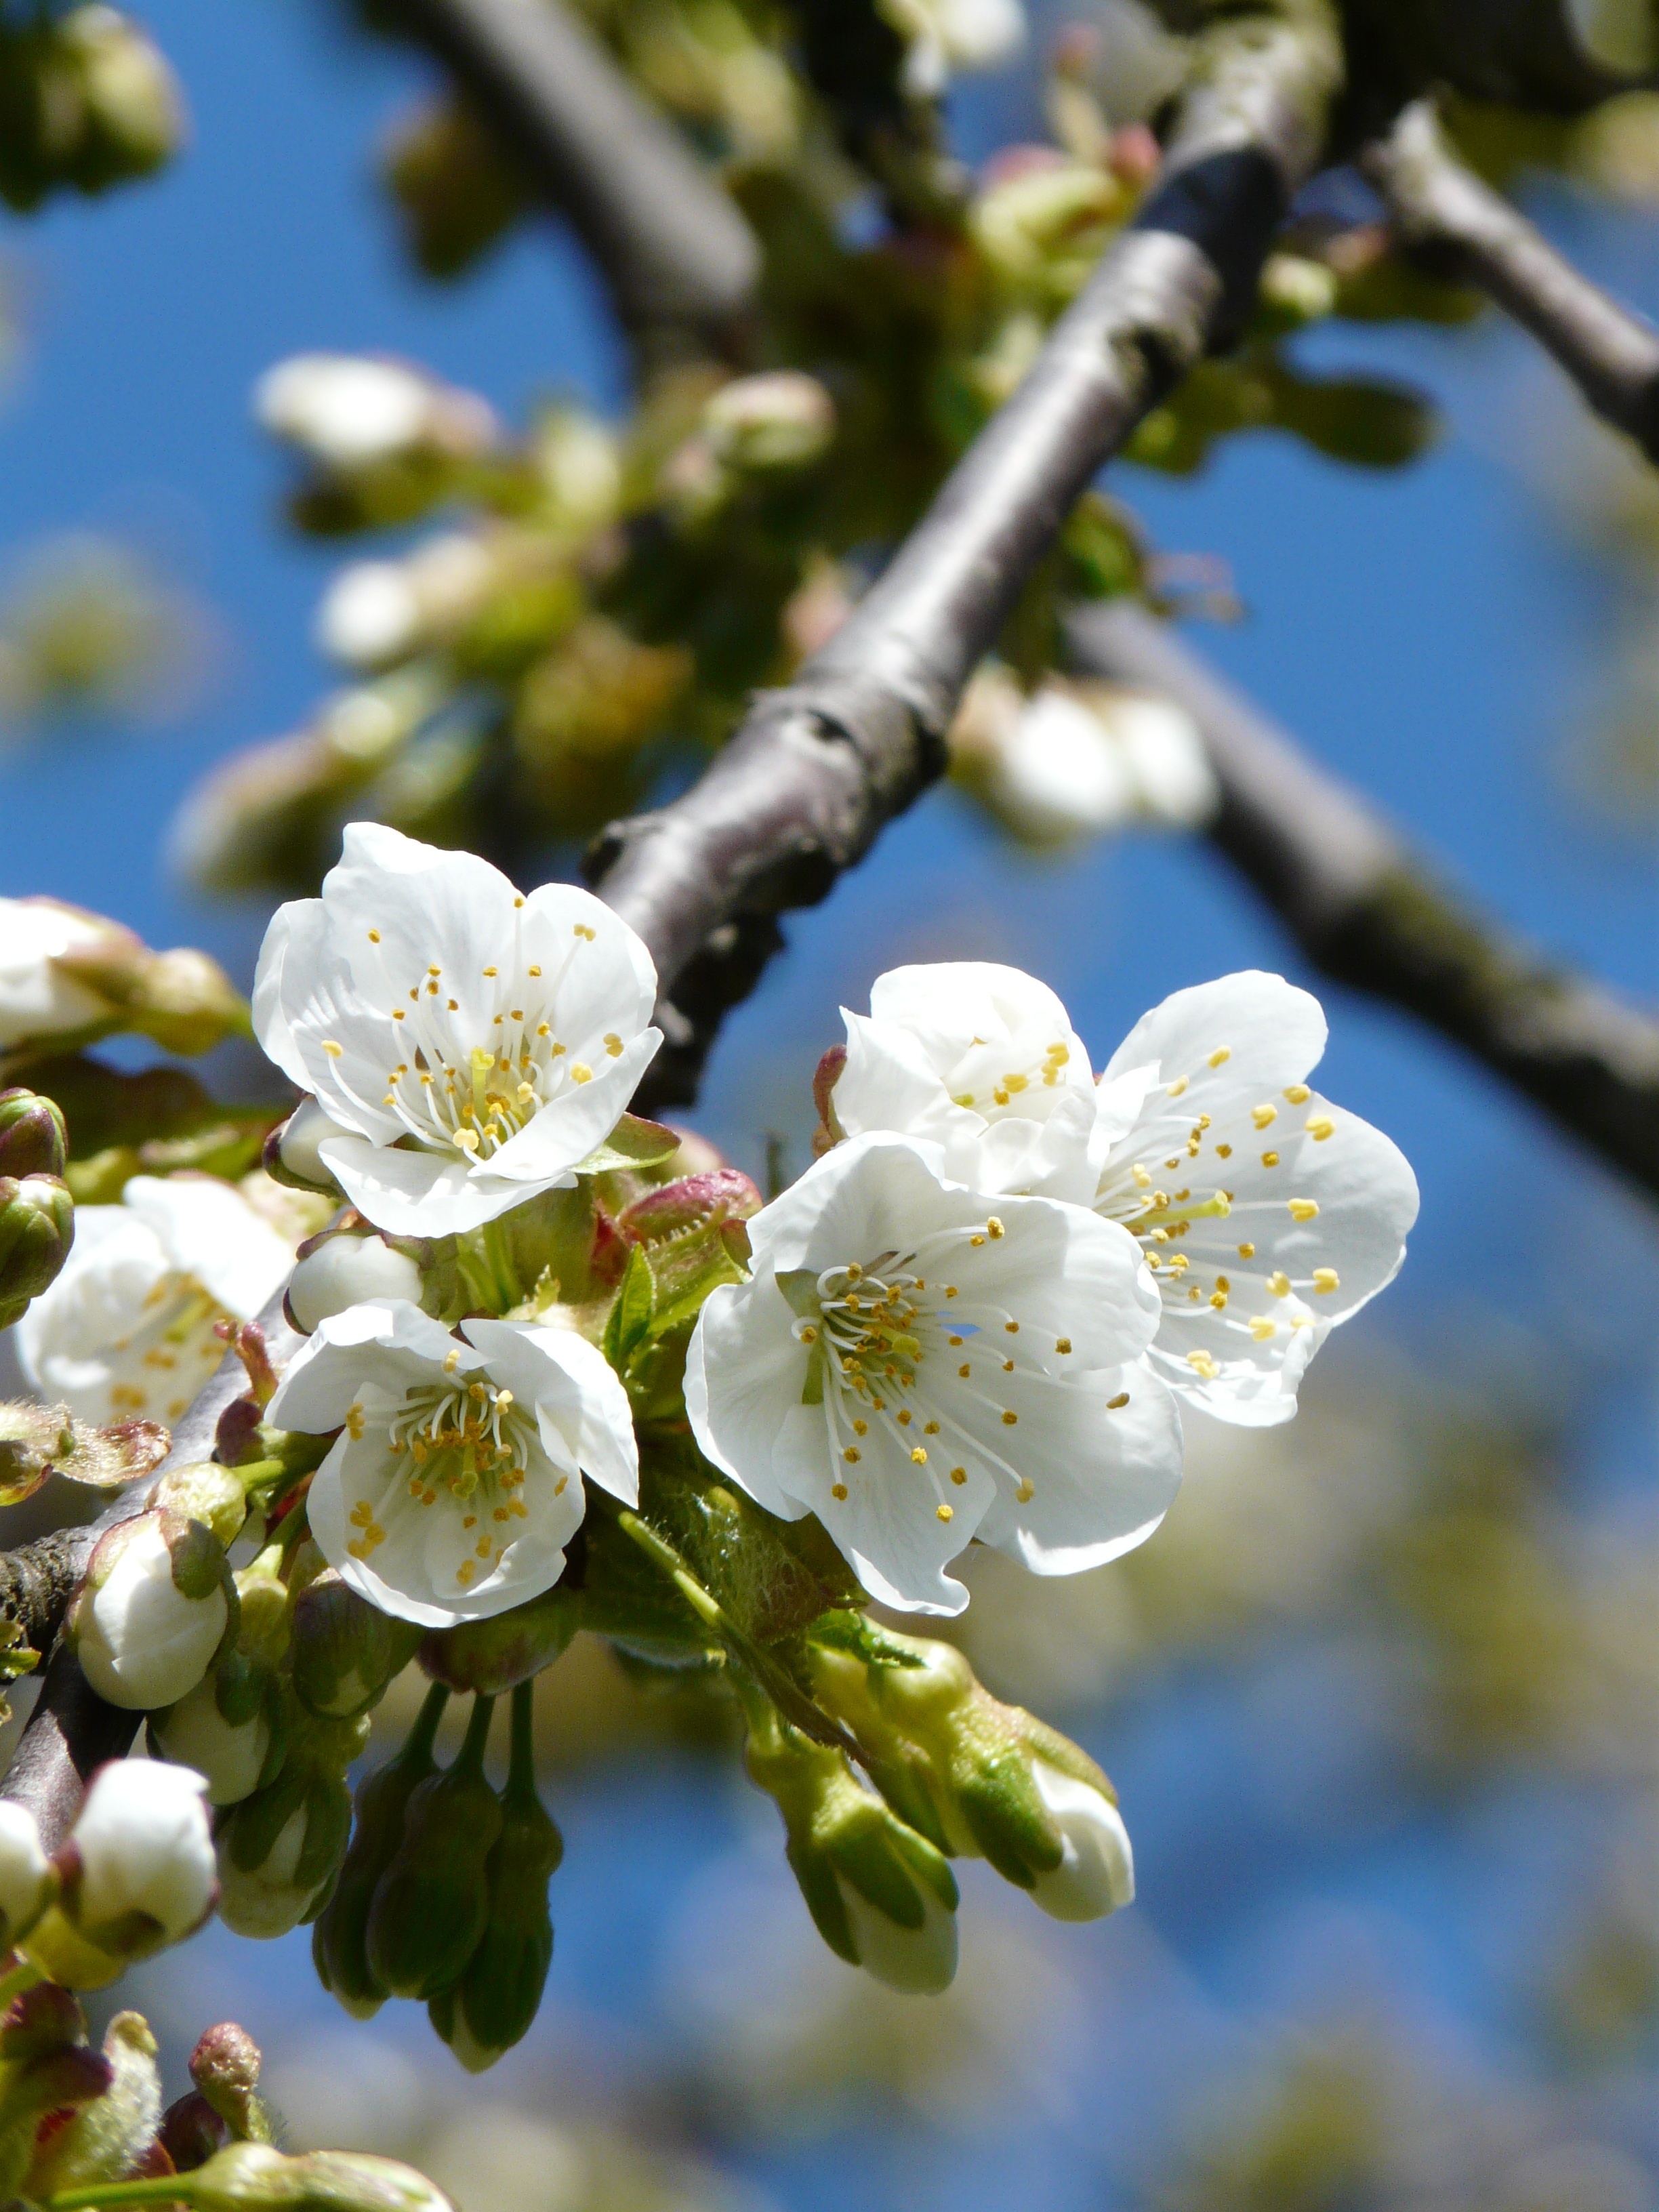
apple, tree, nature, branch, blossom, plant, fruit, flower, bloom, food, spring, green, produce, botany, flora, flowers, shrub, joy, macro photography, biel, flowering plant, woody plant, land plant